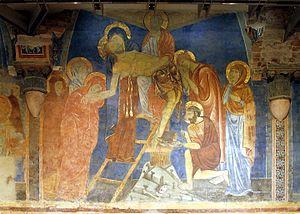
La crypte du Dôme de Sienne est une crypte incluse dans le complexe du dôme de Sienne, se trouvant située à l'aplomb de la chaire, entre le pavement de son sol et le baptistère San Giovanni construit sous l'abside et le chœur.